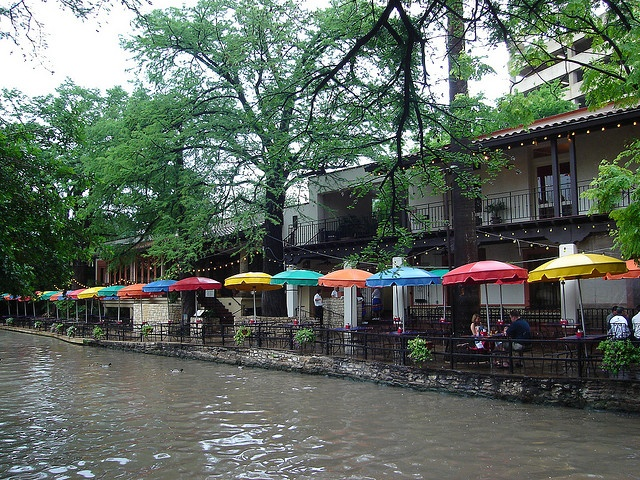
A row of benches covered in colorful umbrellas.
People sitting at the umbrella covered tables next to the river
a river going by a row of umbrellas
A calm body of water next to a building that has several tables and umbrellas on the side of the water.
A bunch of umbrellas that have people sitting under them.